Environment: real
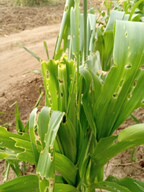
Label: fall_armyworm